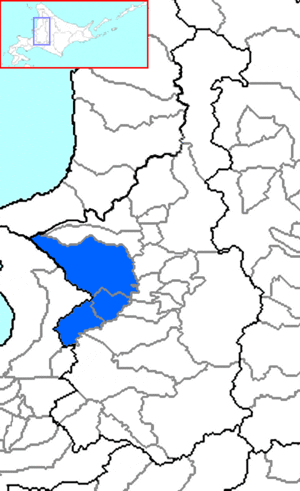
Le district de Kabato est un district de la sous-préfecture de Sorachi, sur l'île de Hokkaidō au Japon.